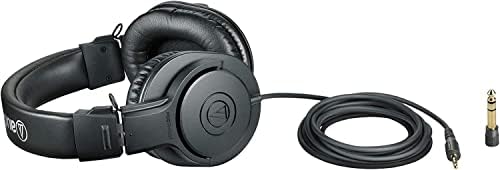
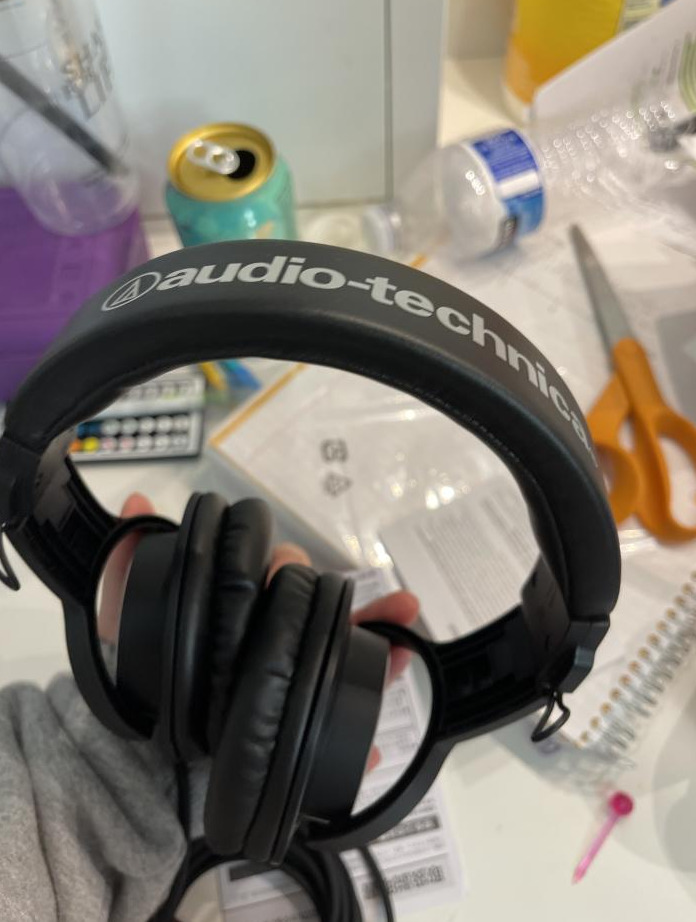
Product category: headphones
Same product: yes